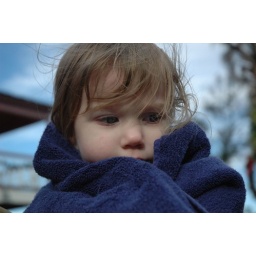
Wrapped in a beach towel